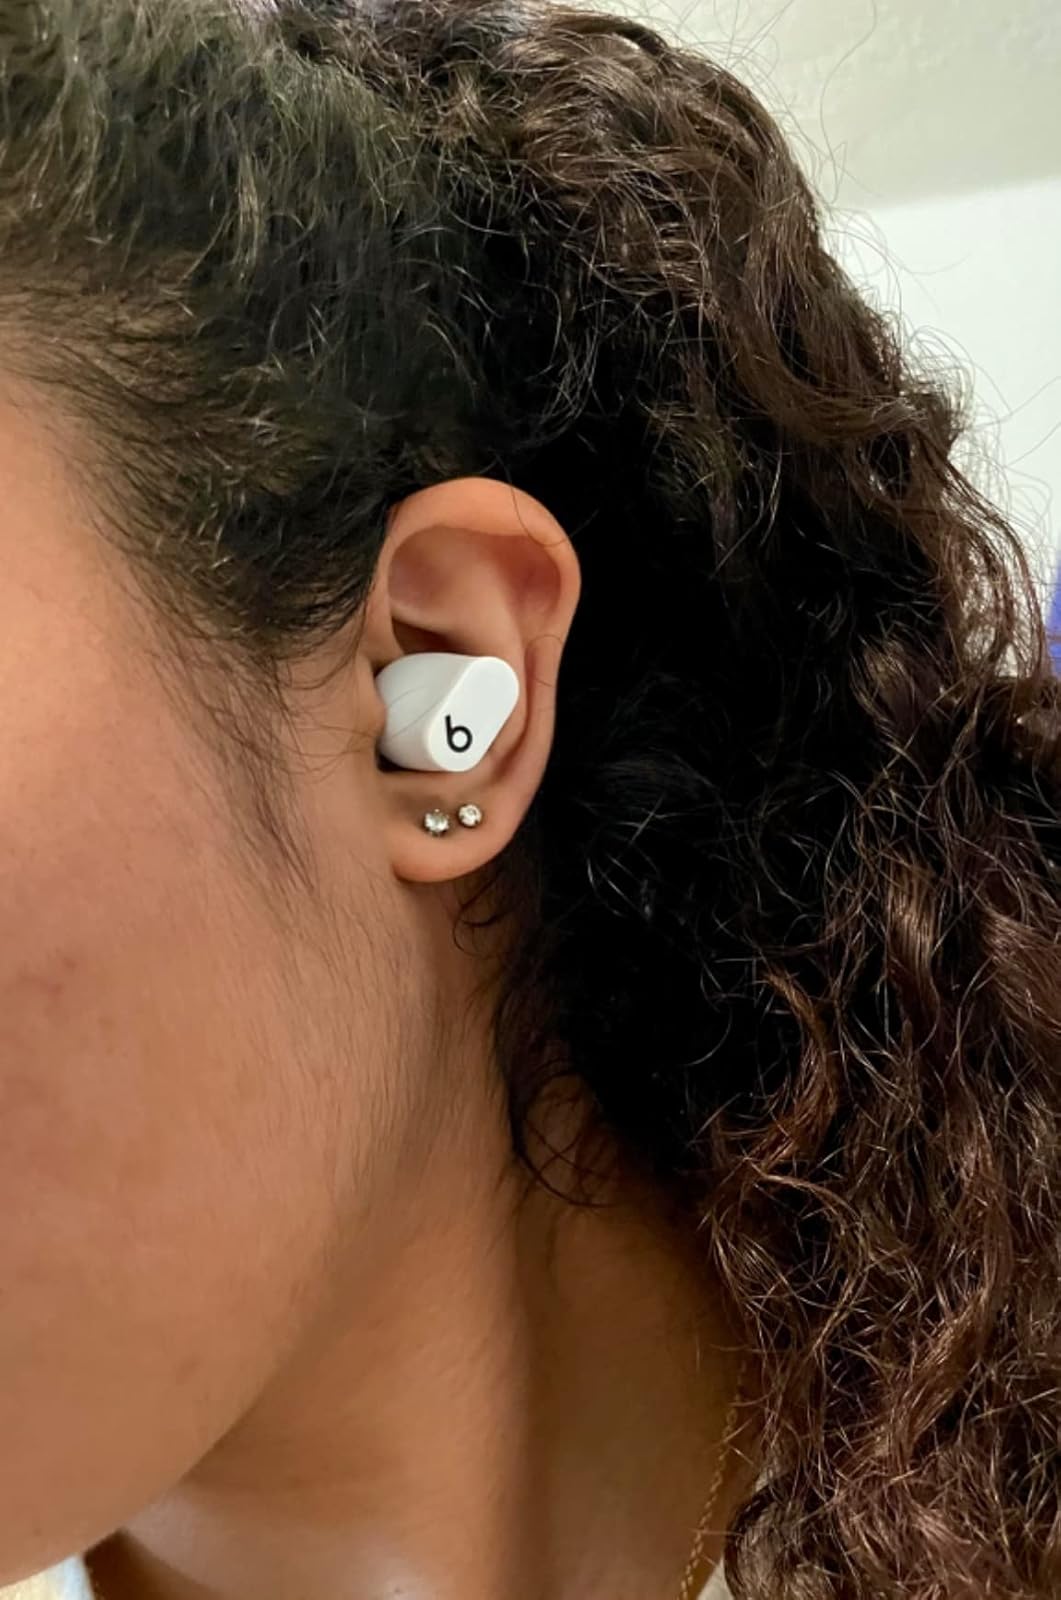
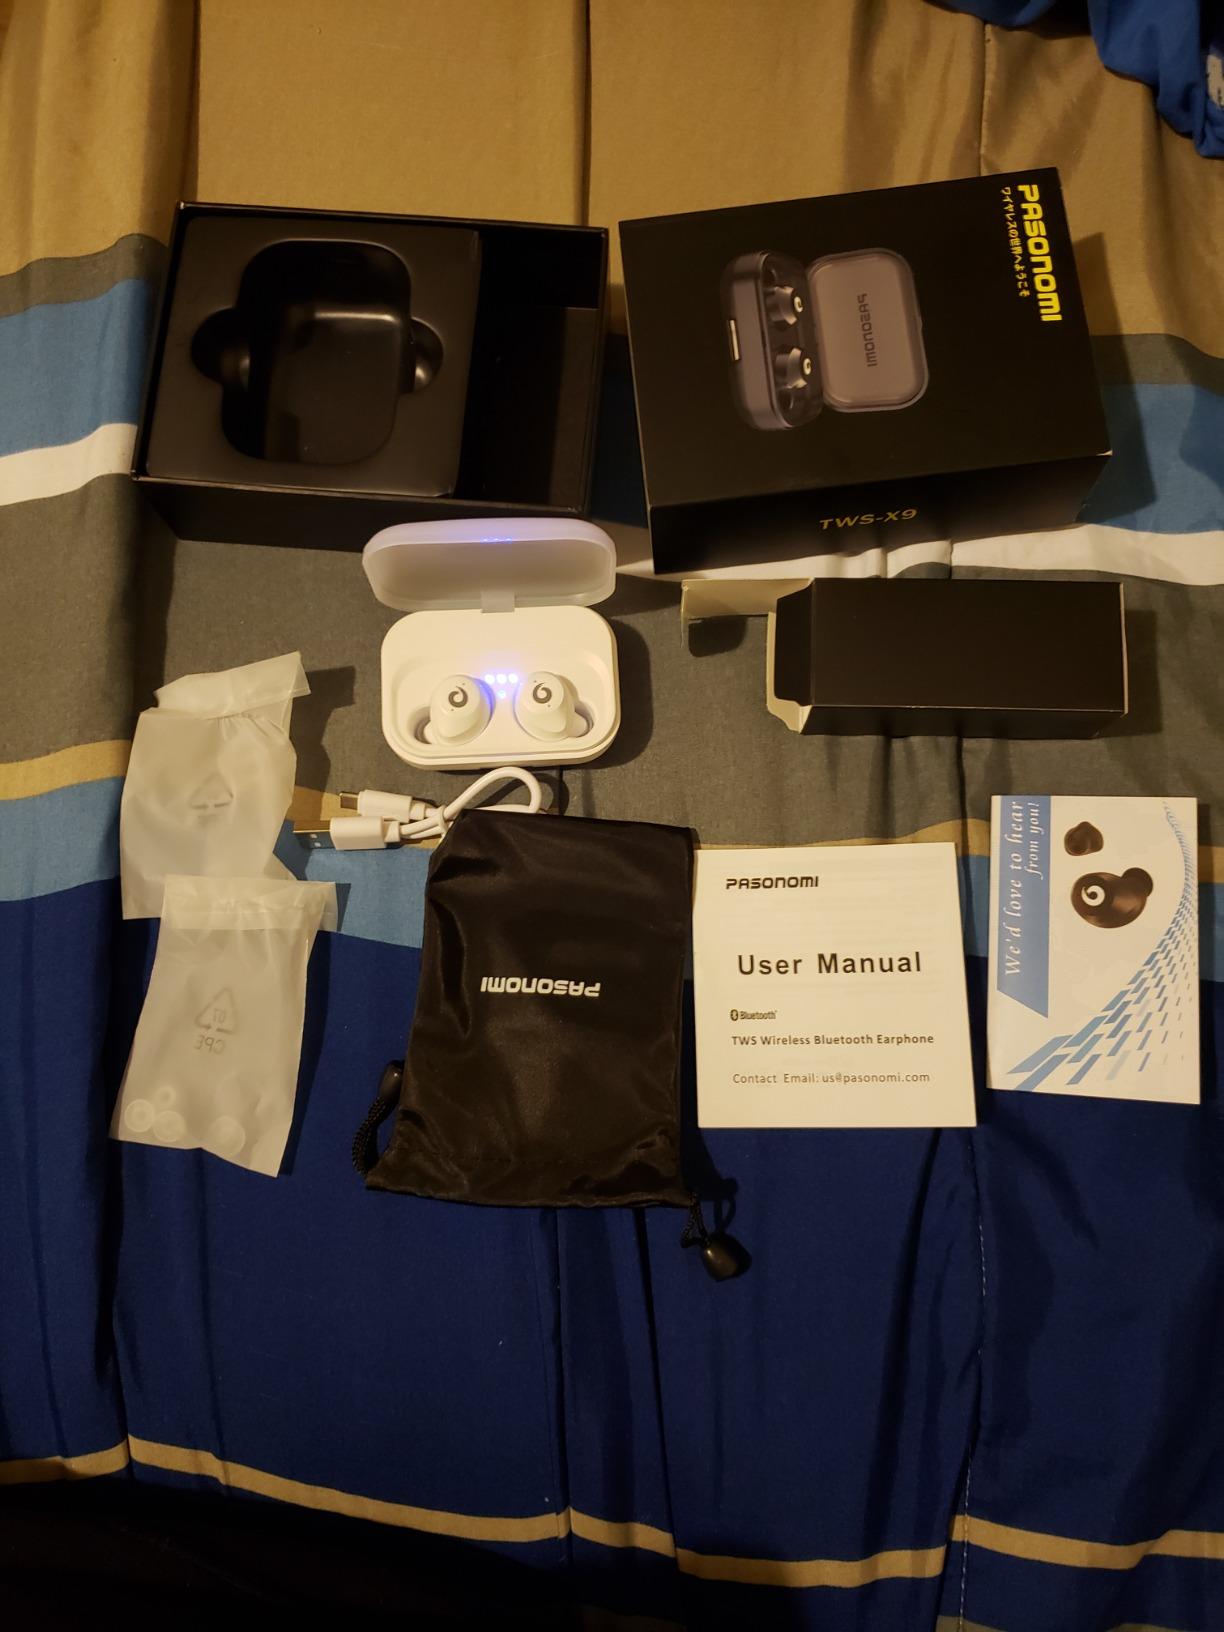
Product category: earbuds
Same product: no